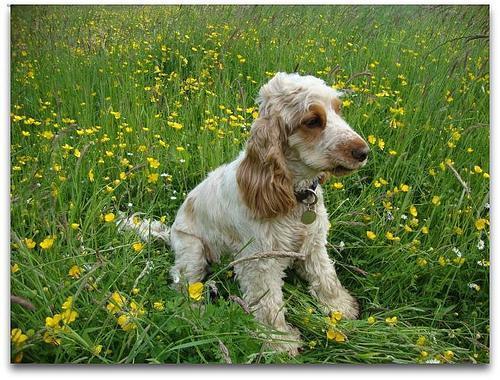
english cocker spaniel